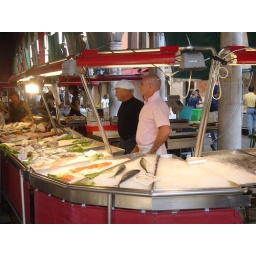
Famous fish market in Venice.